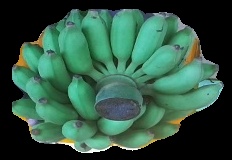
Variety: elakki-bale
Grade: grade2